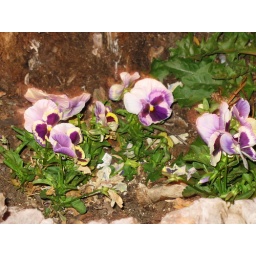
flowers in a tree stump